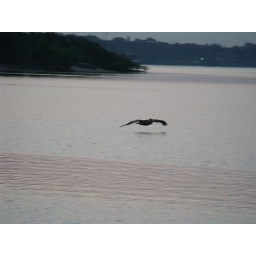
pelican flying low over the water